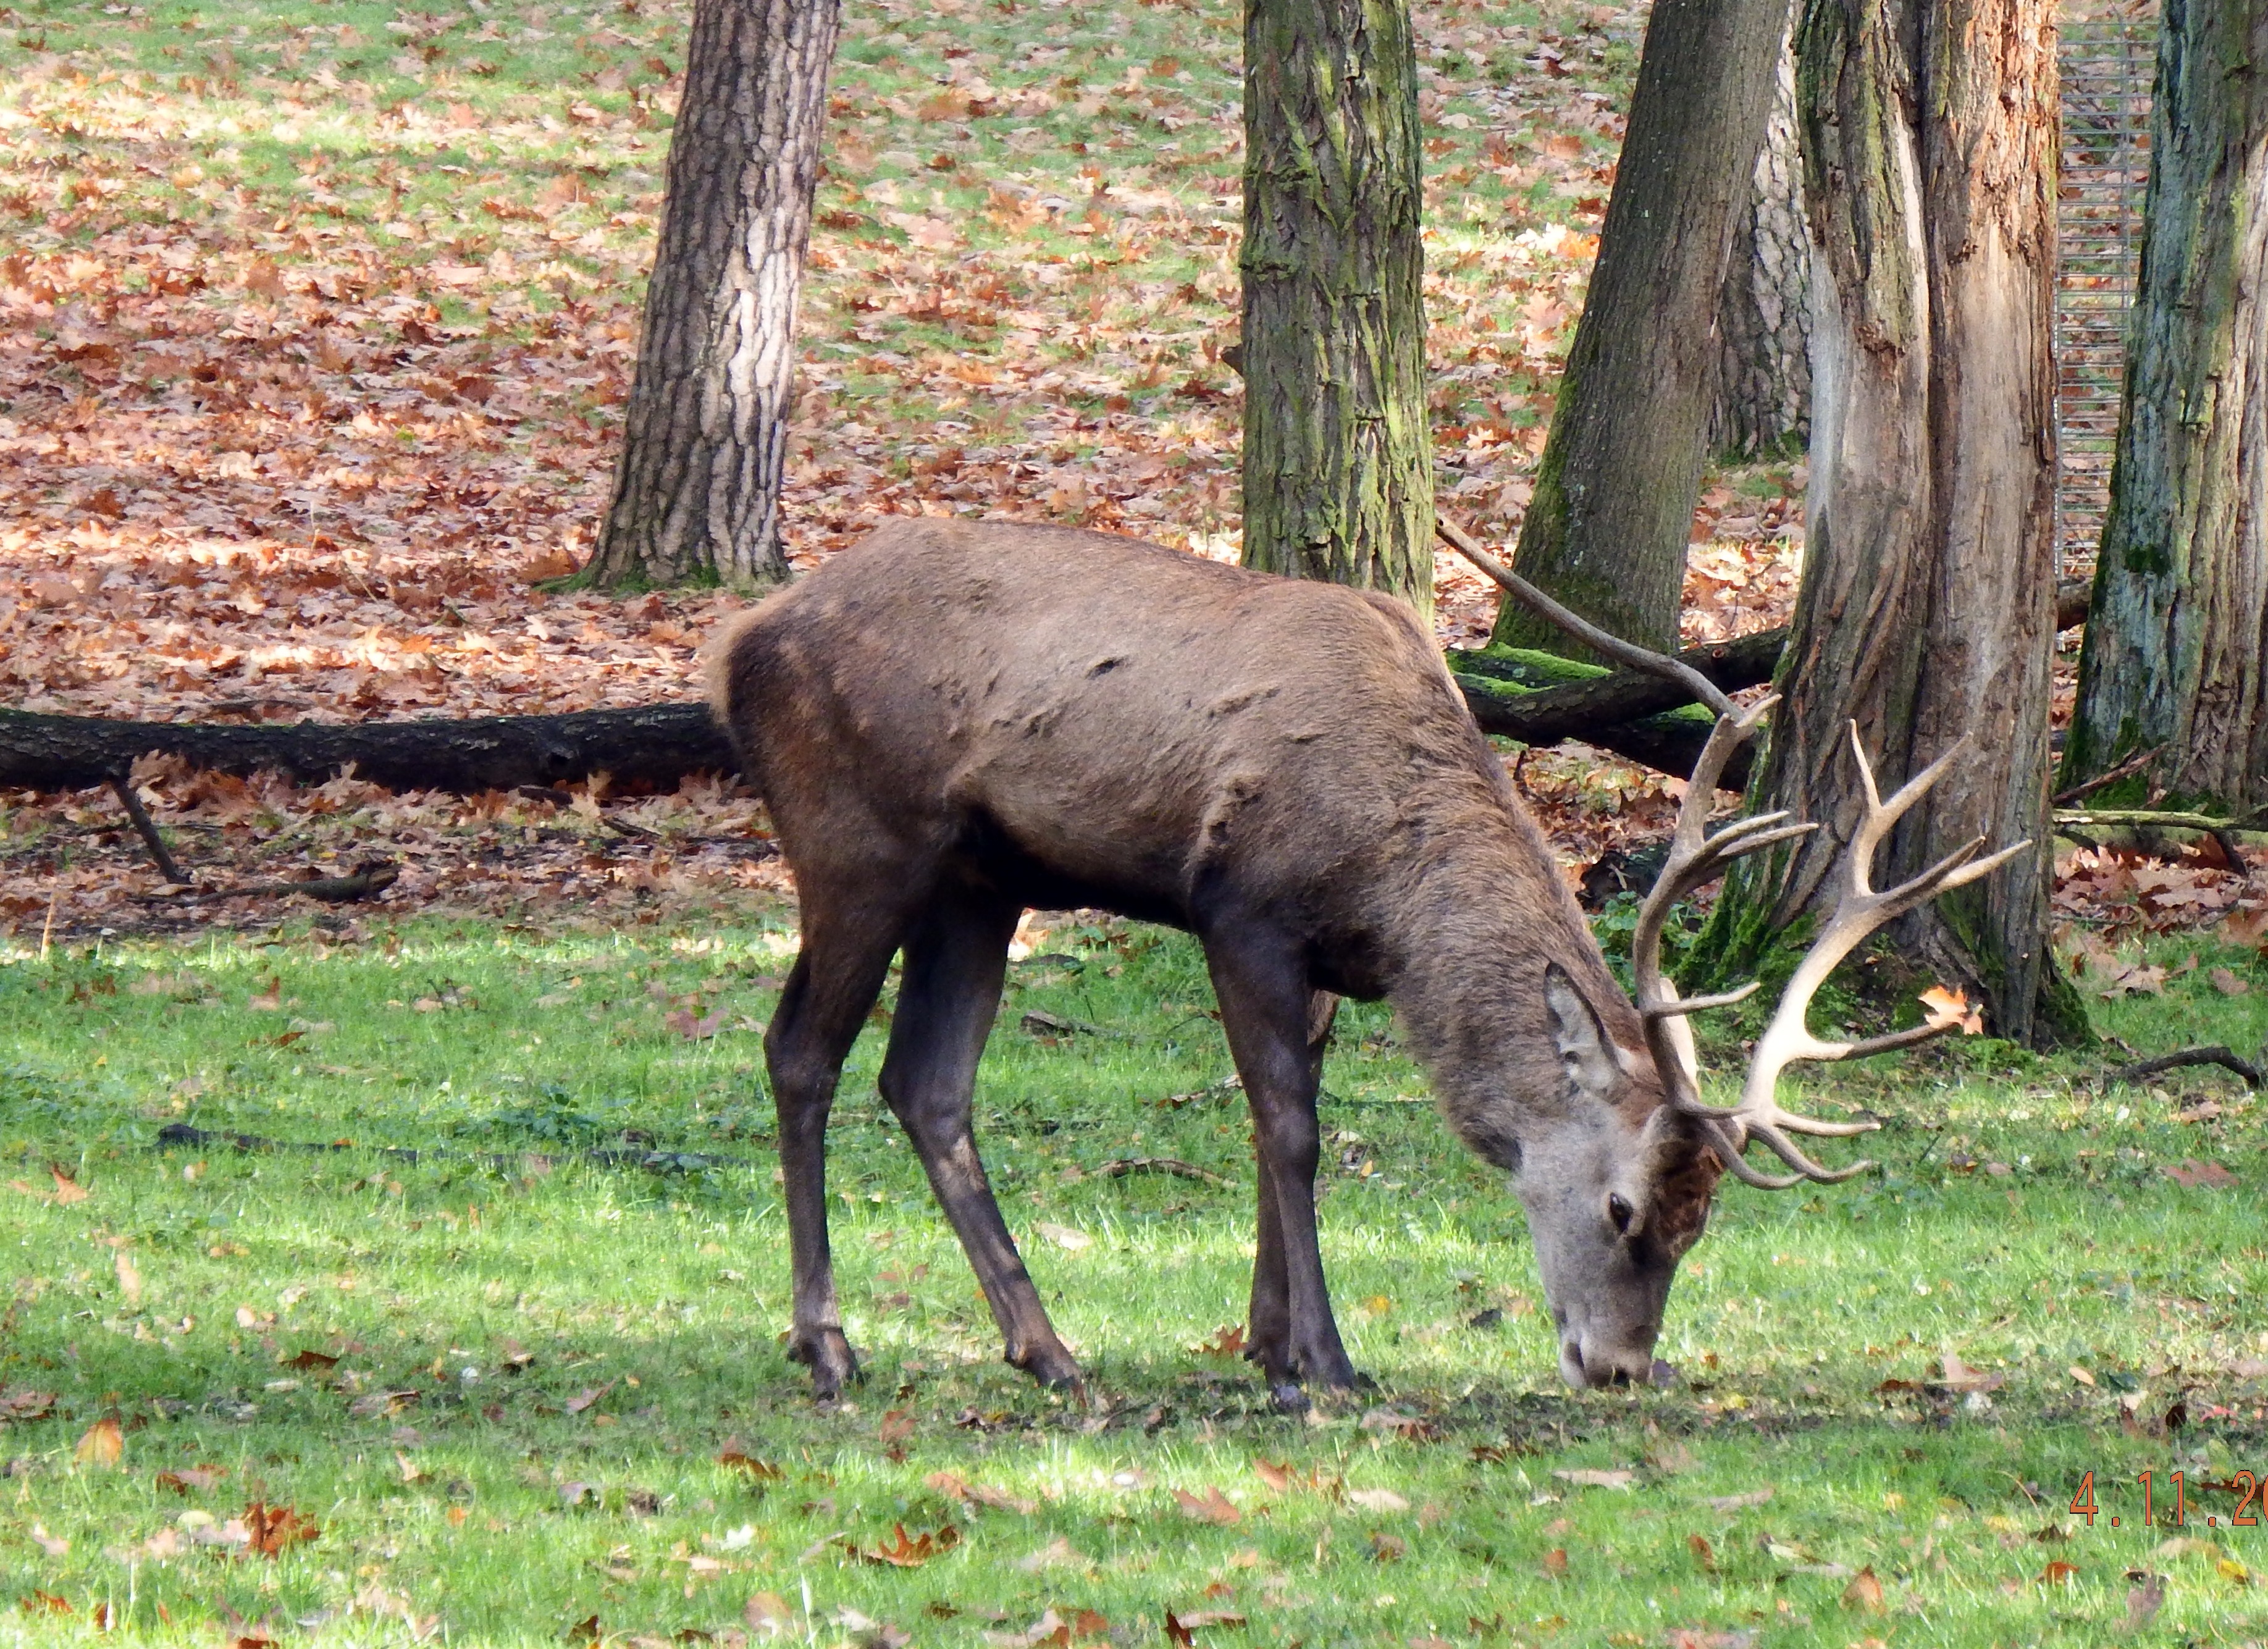
forest, wildlife, wild, deer, food, pasture, grazing, autumn, mammal, fauna, antler, graze, forestry, vertebrate, november, hunting, hirsch, paarhufer, rut, scoop, elk, red deer, antler carrier, wildlife park, white tailed deer